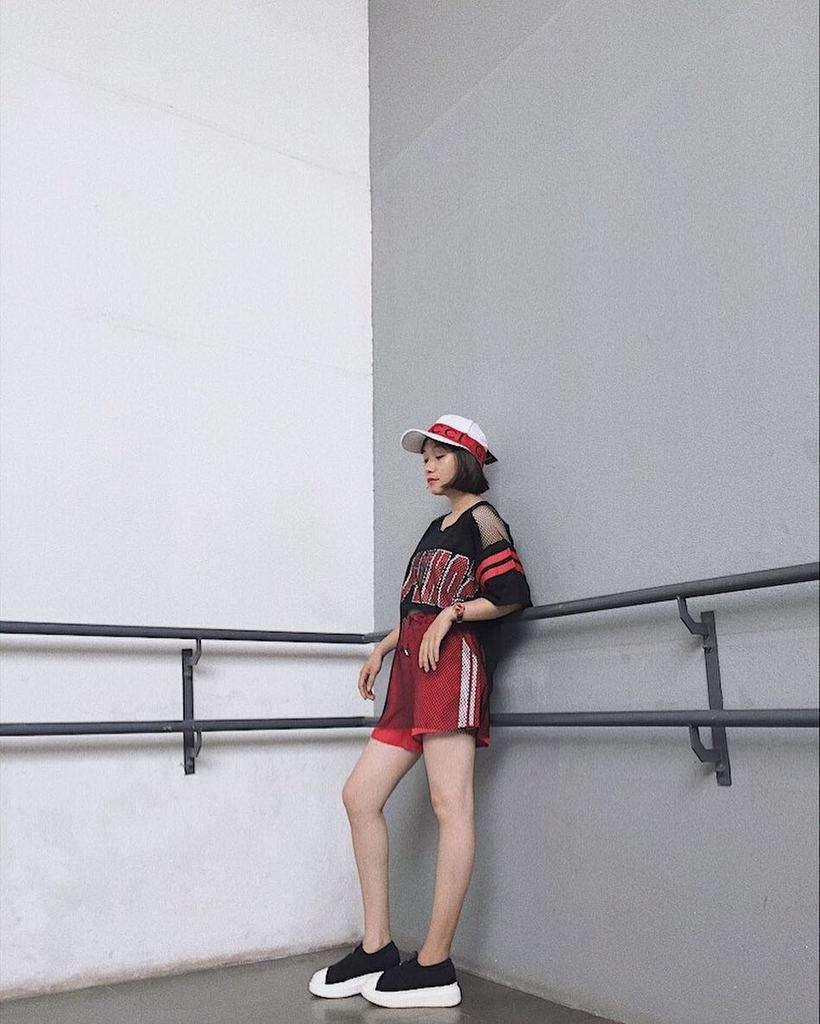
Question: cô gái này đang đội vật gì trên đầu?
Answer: cô ấy đang đội một cái nón kết